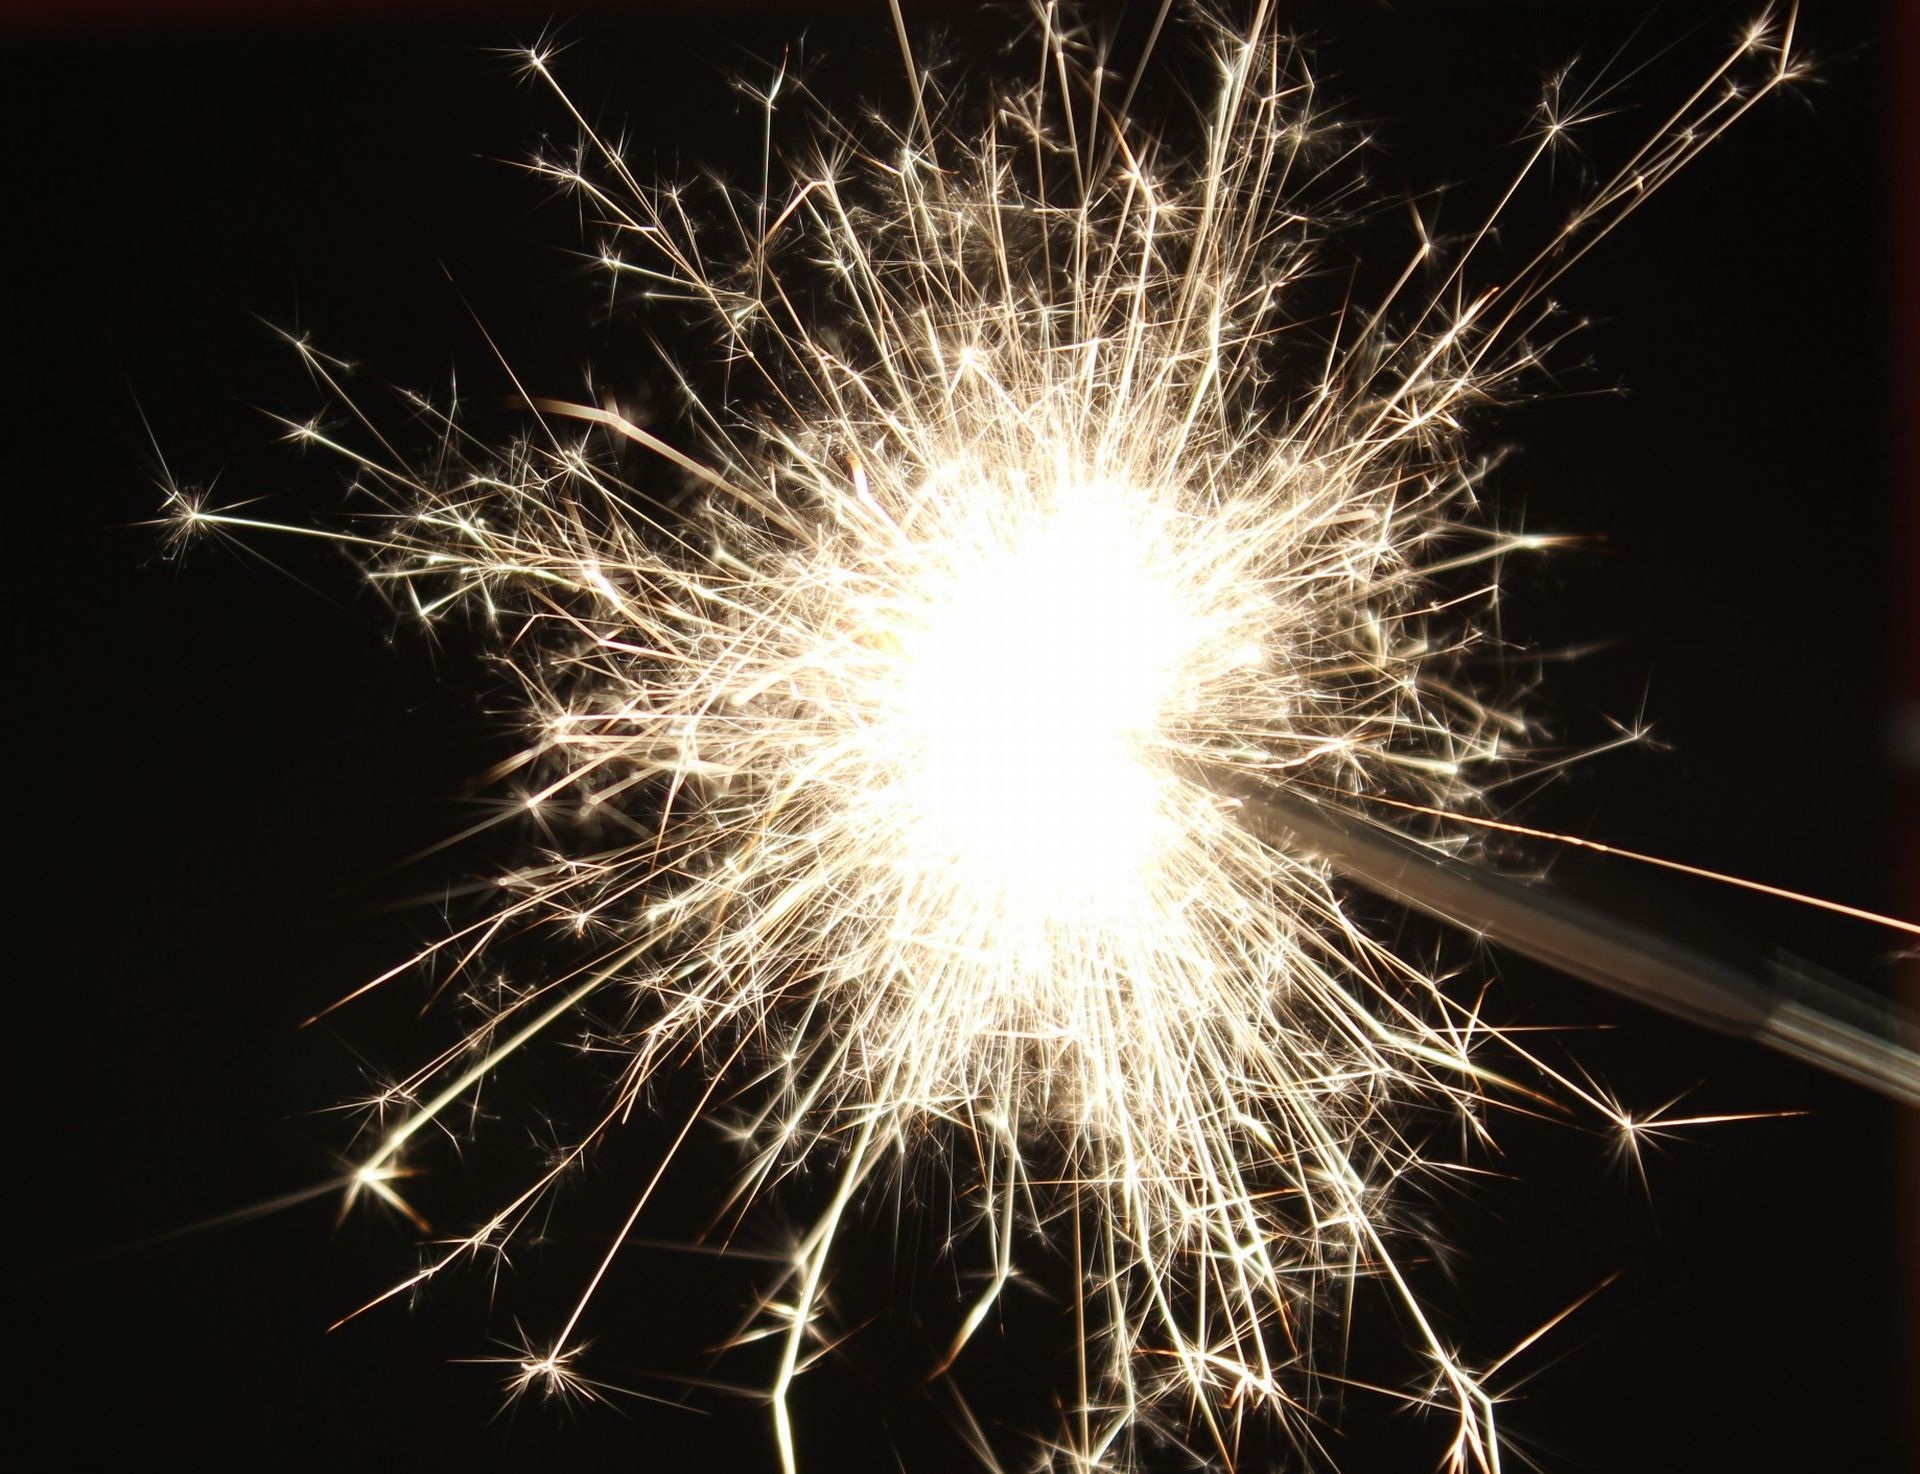
light, glowing, sparkler, golden, radio, hot, mood, new year's eve